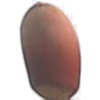
Label: hazelnut